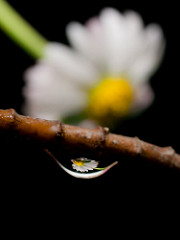
Flower: daisy